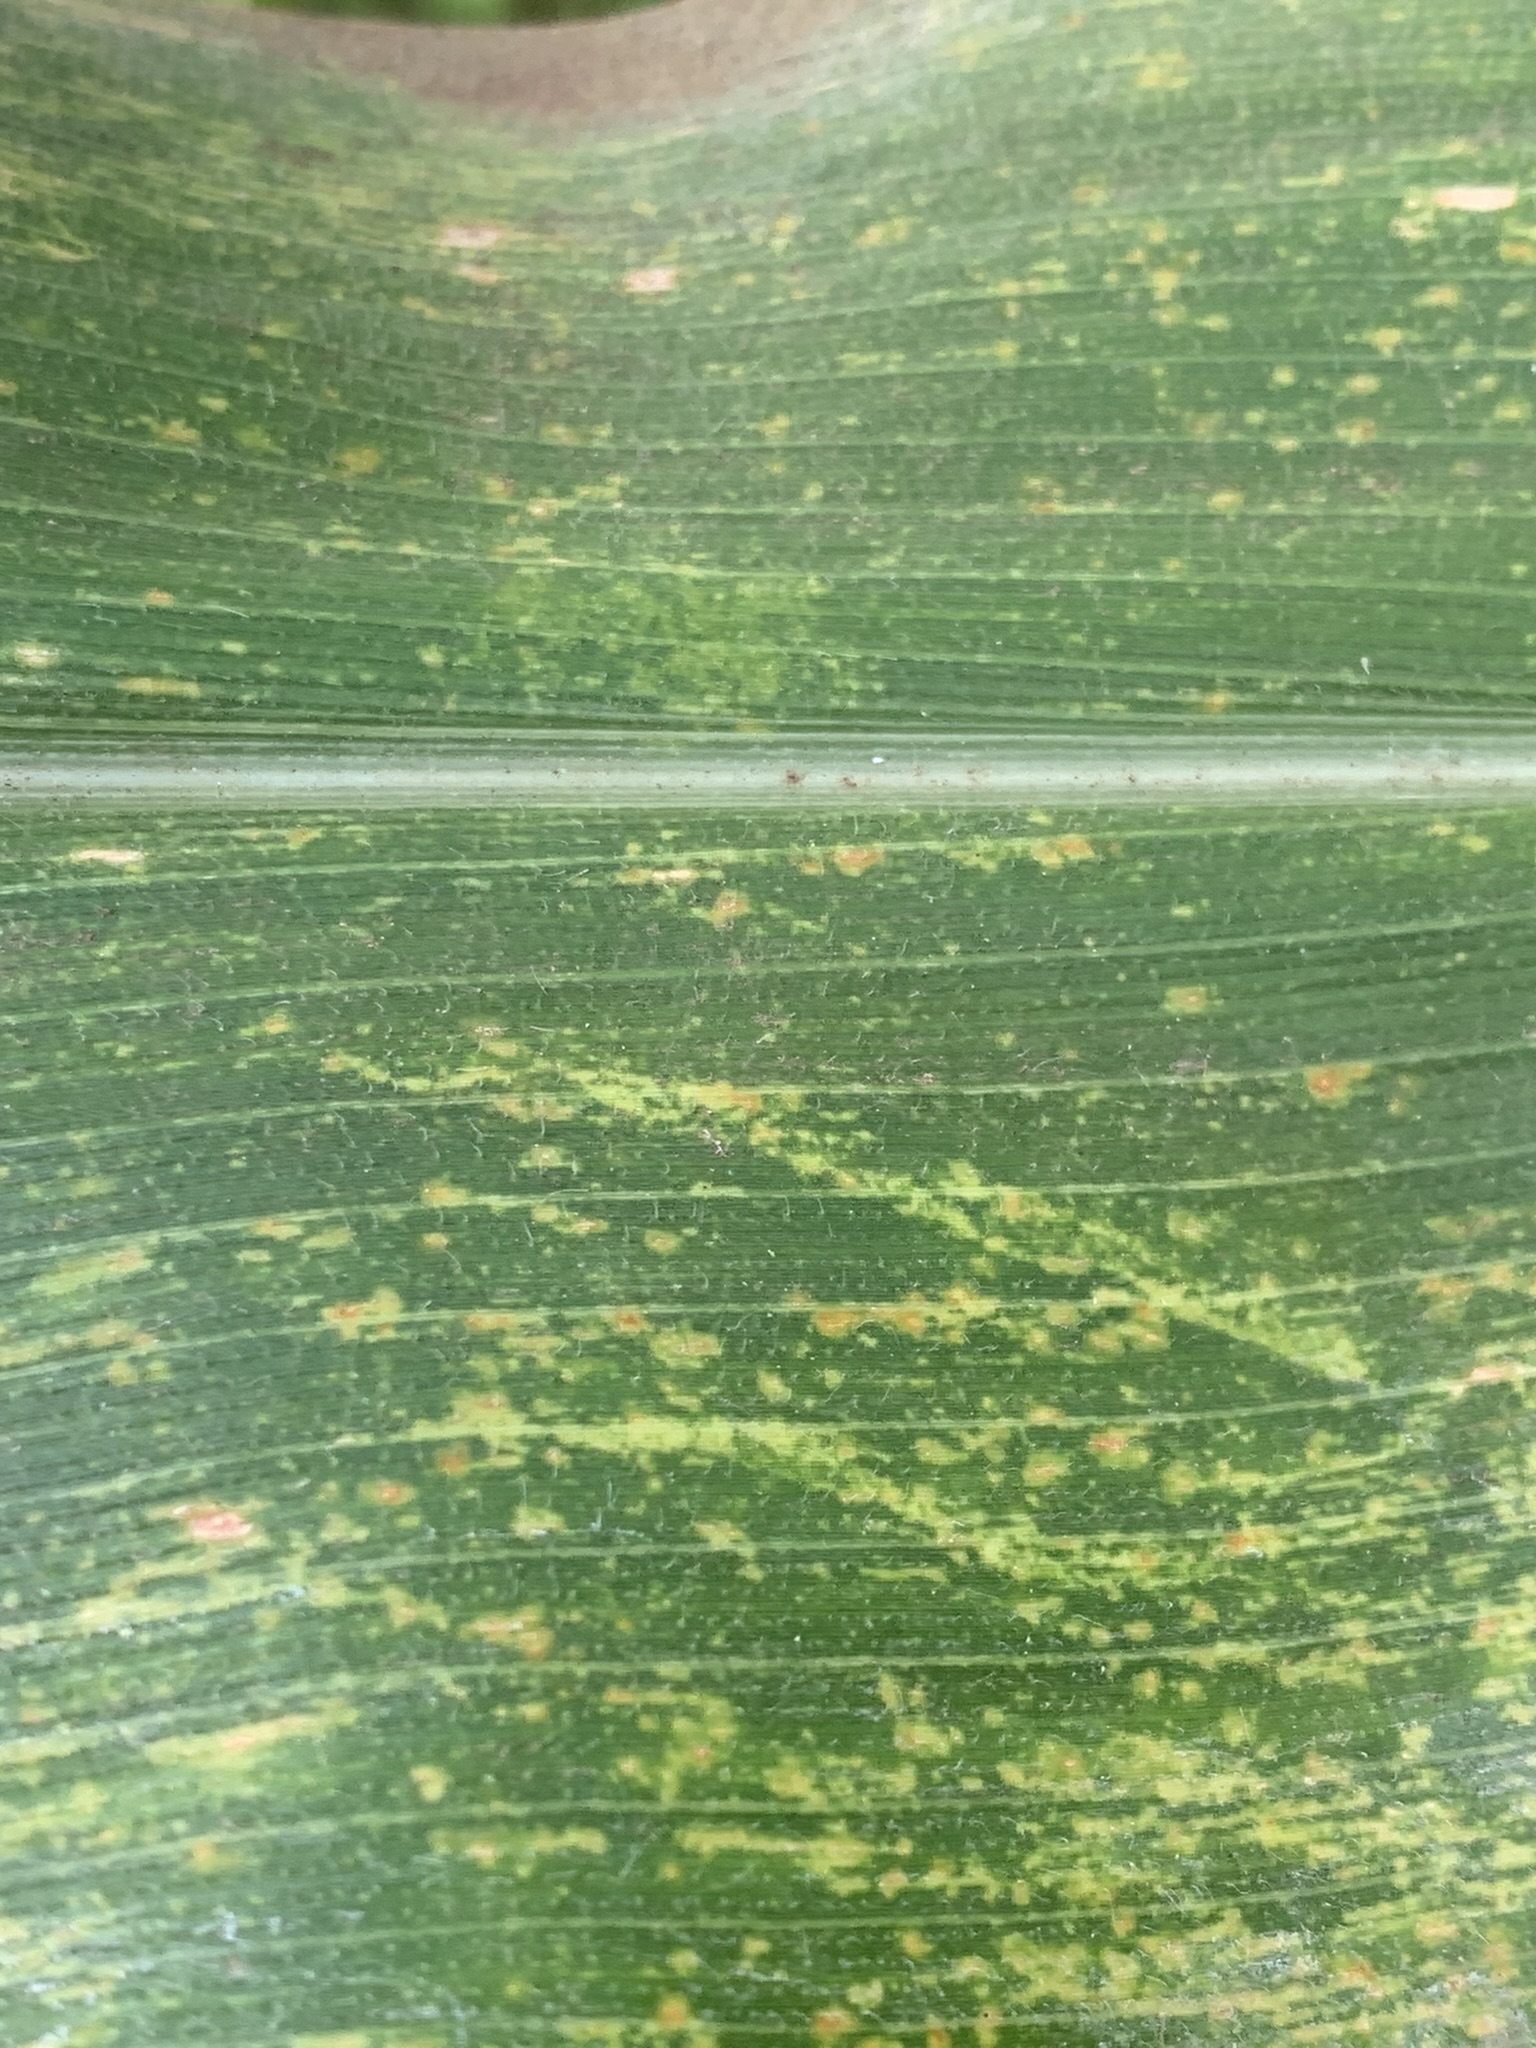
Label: MLN